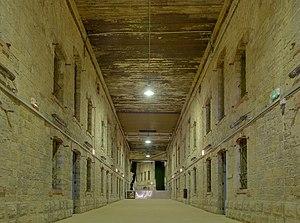
Dans l'ancienne cour intérieure du casernement, recouverte pendant la première guerre mondiale de rails de chemin de fer, de béton et de terre.
Le fort du Mont-Bart est un fort de l'Est de la France, construit entre 1874 et 1877 par l'entreprise Adrien Hallier.